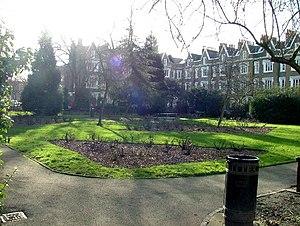
Lonsdale Square est une place traditionnelle du centre de Londres située à Barnsbury, dans le Borough londonien d'Islington, au nord de Londres.